Mateusz Michalski (sprinter)

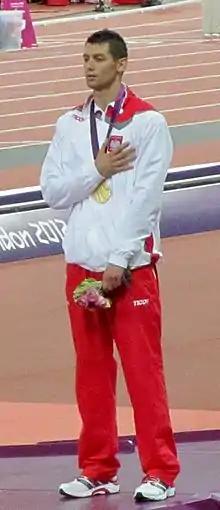
Michalski at the 2012 Paralympics

Mateusz Michalski (born 29 August 1987) is a visually impaired sprinter from Poland. He competed at the 2008, 2012 and 2016 Paralympics and won a gold in the 200 metres and a silver in the 100 metres in 2012. His time of 21.56 s in the 200 m set a new world record.